Clarksburg High School

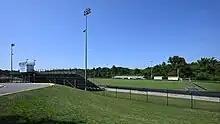
Clarksburg High School Coyotes stadium

The boys' soccer team, coached by Jeremiah Spoales, won the state championship for the 2009 season. The girls' soccer team is coached by English teacher Christina Mann, a former Montgomery County standout soccer player who played Division I NCAA women's soccer at North Carolina State University.